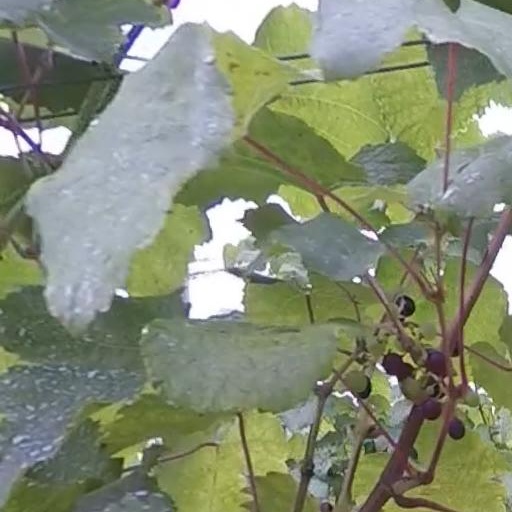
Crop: grape